Charles M. Inglis

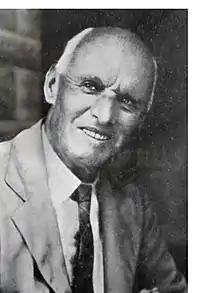

Charles McFarlane Inglis FES, FZS (8 November 1870 – 13 February 1954) was a naturalist and curator of the Darjeeling museum in India from 1923 to 1948. The museum was run by the Bengal Natural History Society and many of his writings were published in that society's journal which he started and edited.